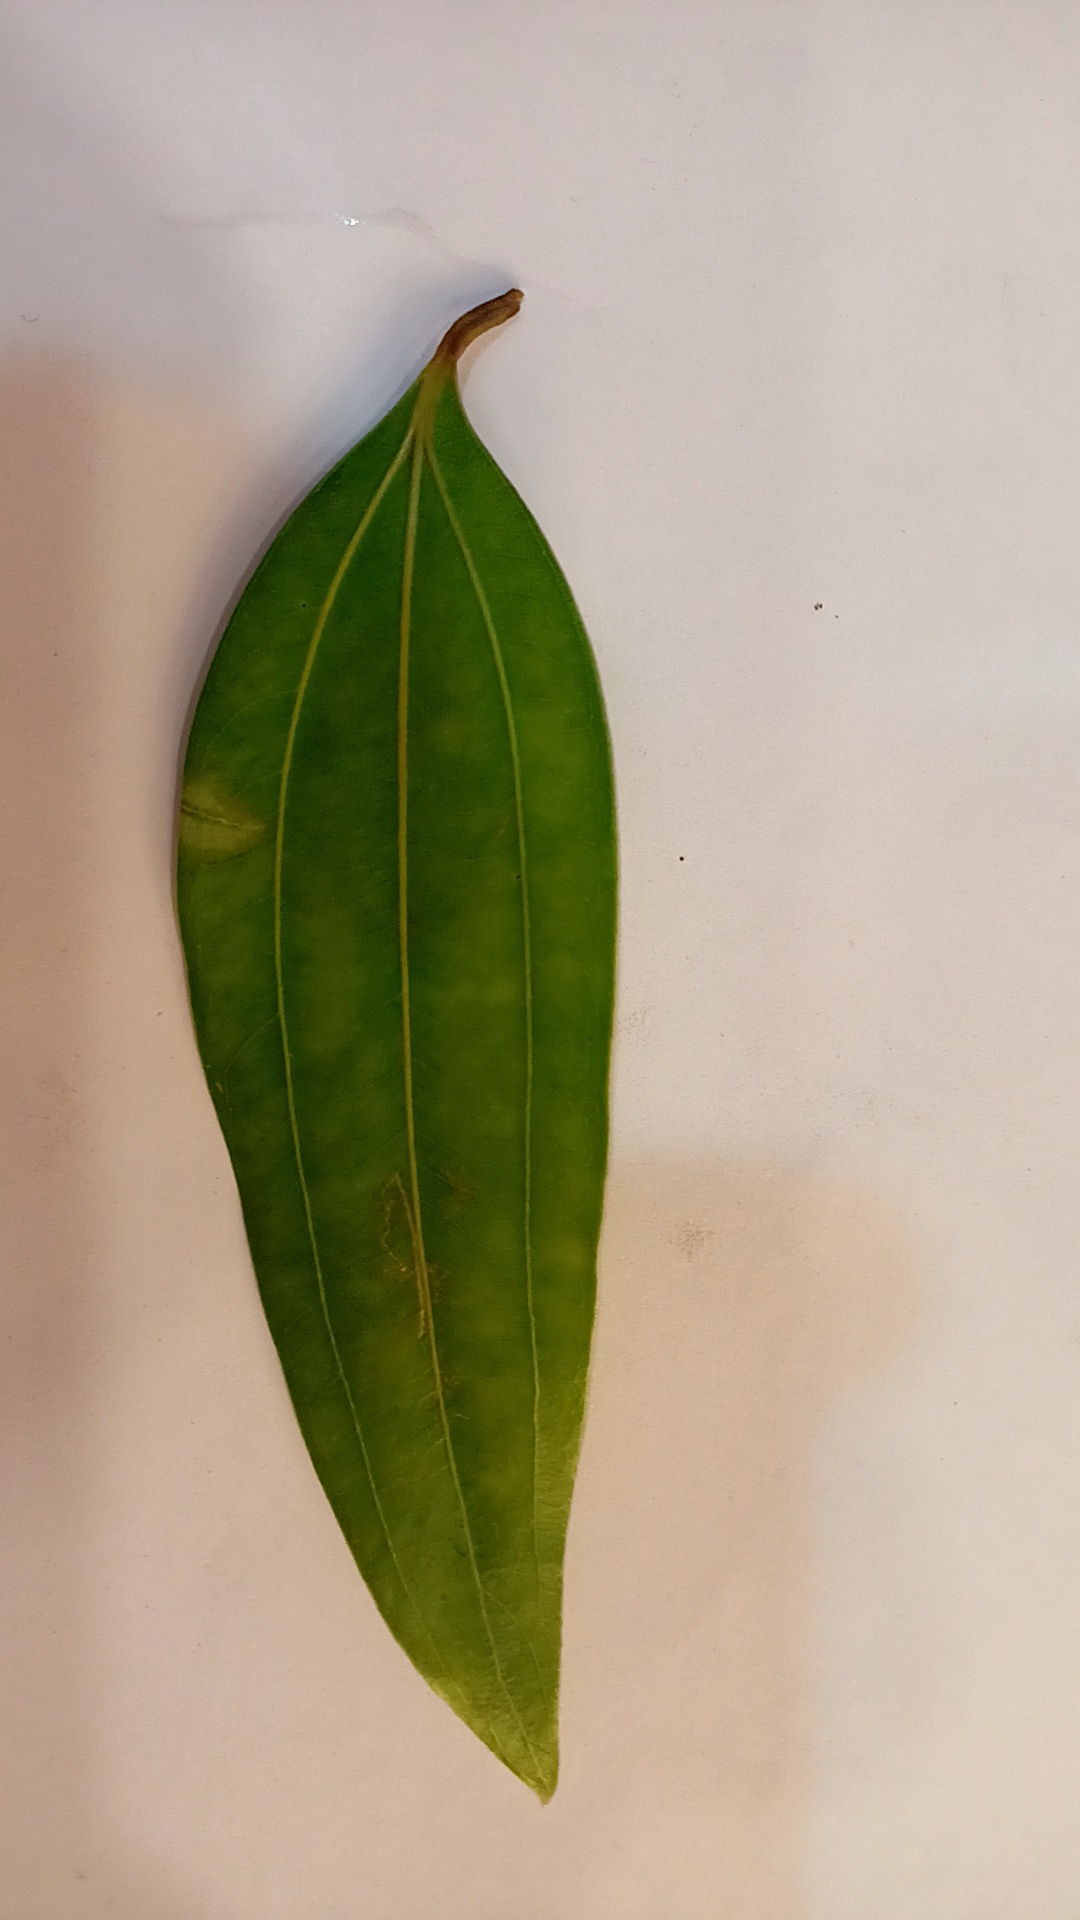
Label: Healthy